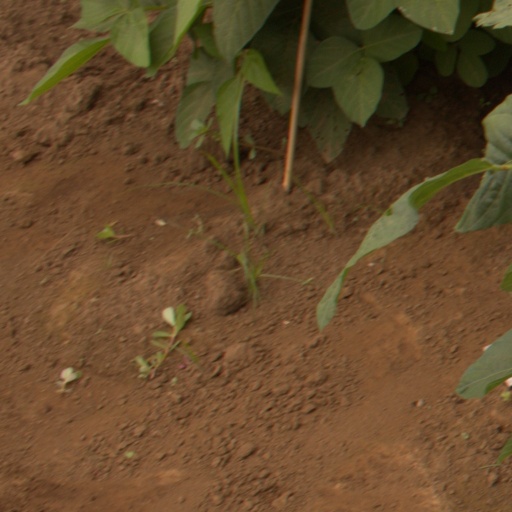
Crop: soybean